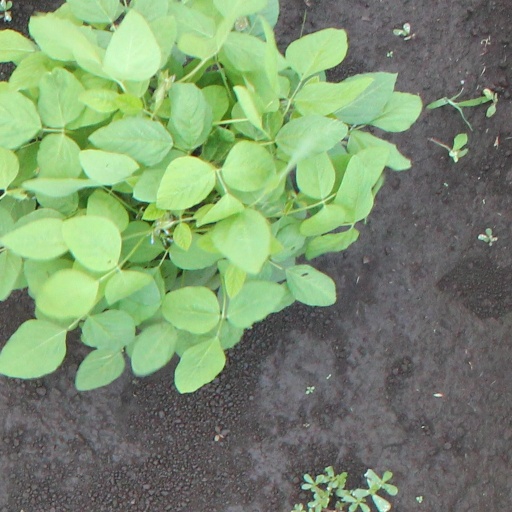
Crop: soybean